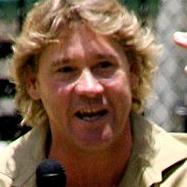
Age: 42